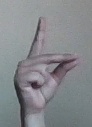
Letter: ta